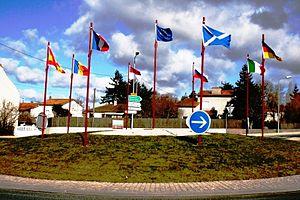
Bressuire est une commune du centre-ouest de la France, située dans le département des Deux-Sèvres dont elle est l'une des deux sous-préfectures, au sein de la région Nouvelle-Aquitaine.